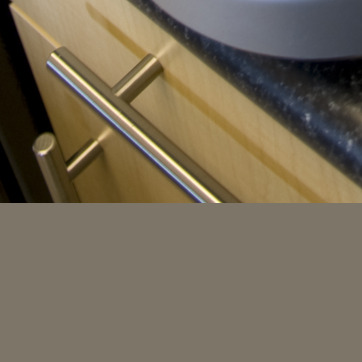
Material: metal